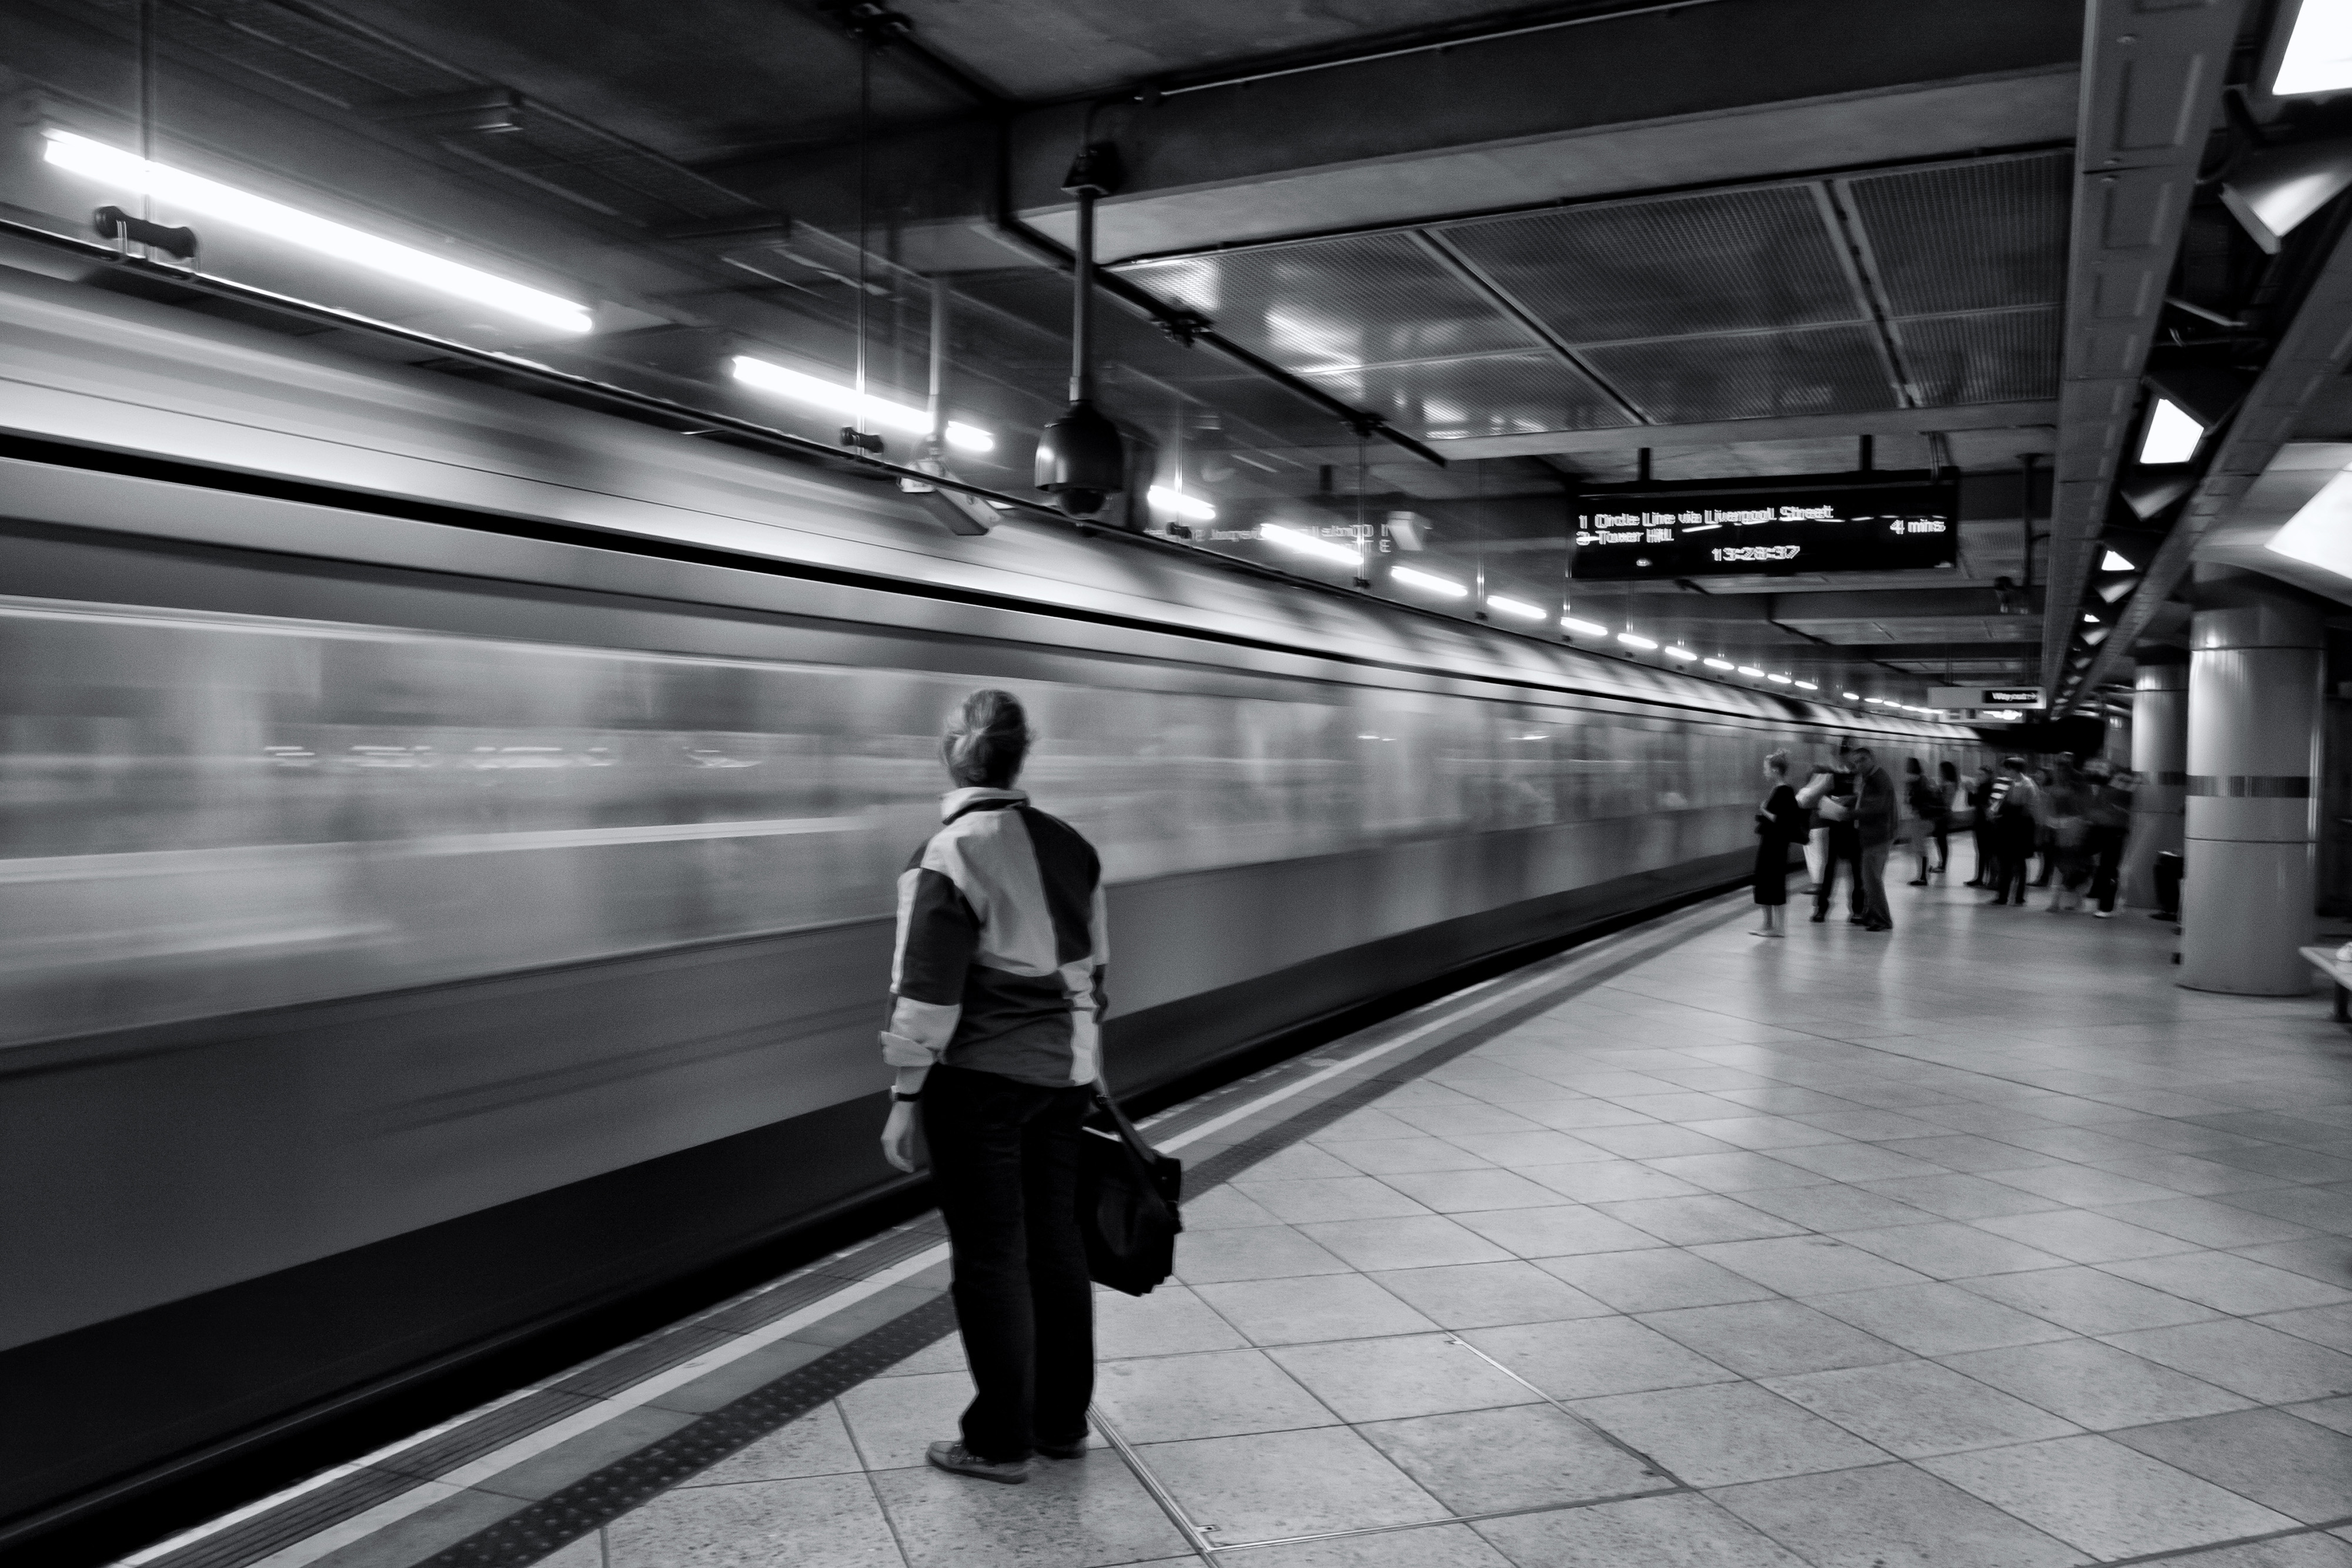
white, transport, black, black and white, standing, monochrome, metropolitan area, metro station, snapshot, train station, urban area, monochrome photography, metro, line, photography, building, public transport, infrastructure, architecture, street, stock photography, metropolis, style, city, symmetry, road, parallel